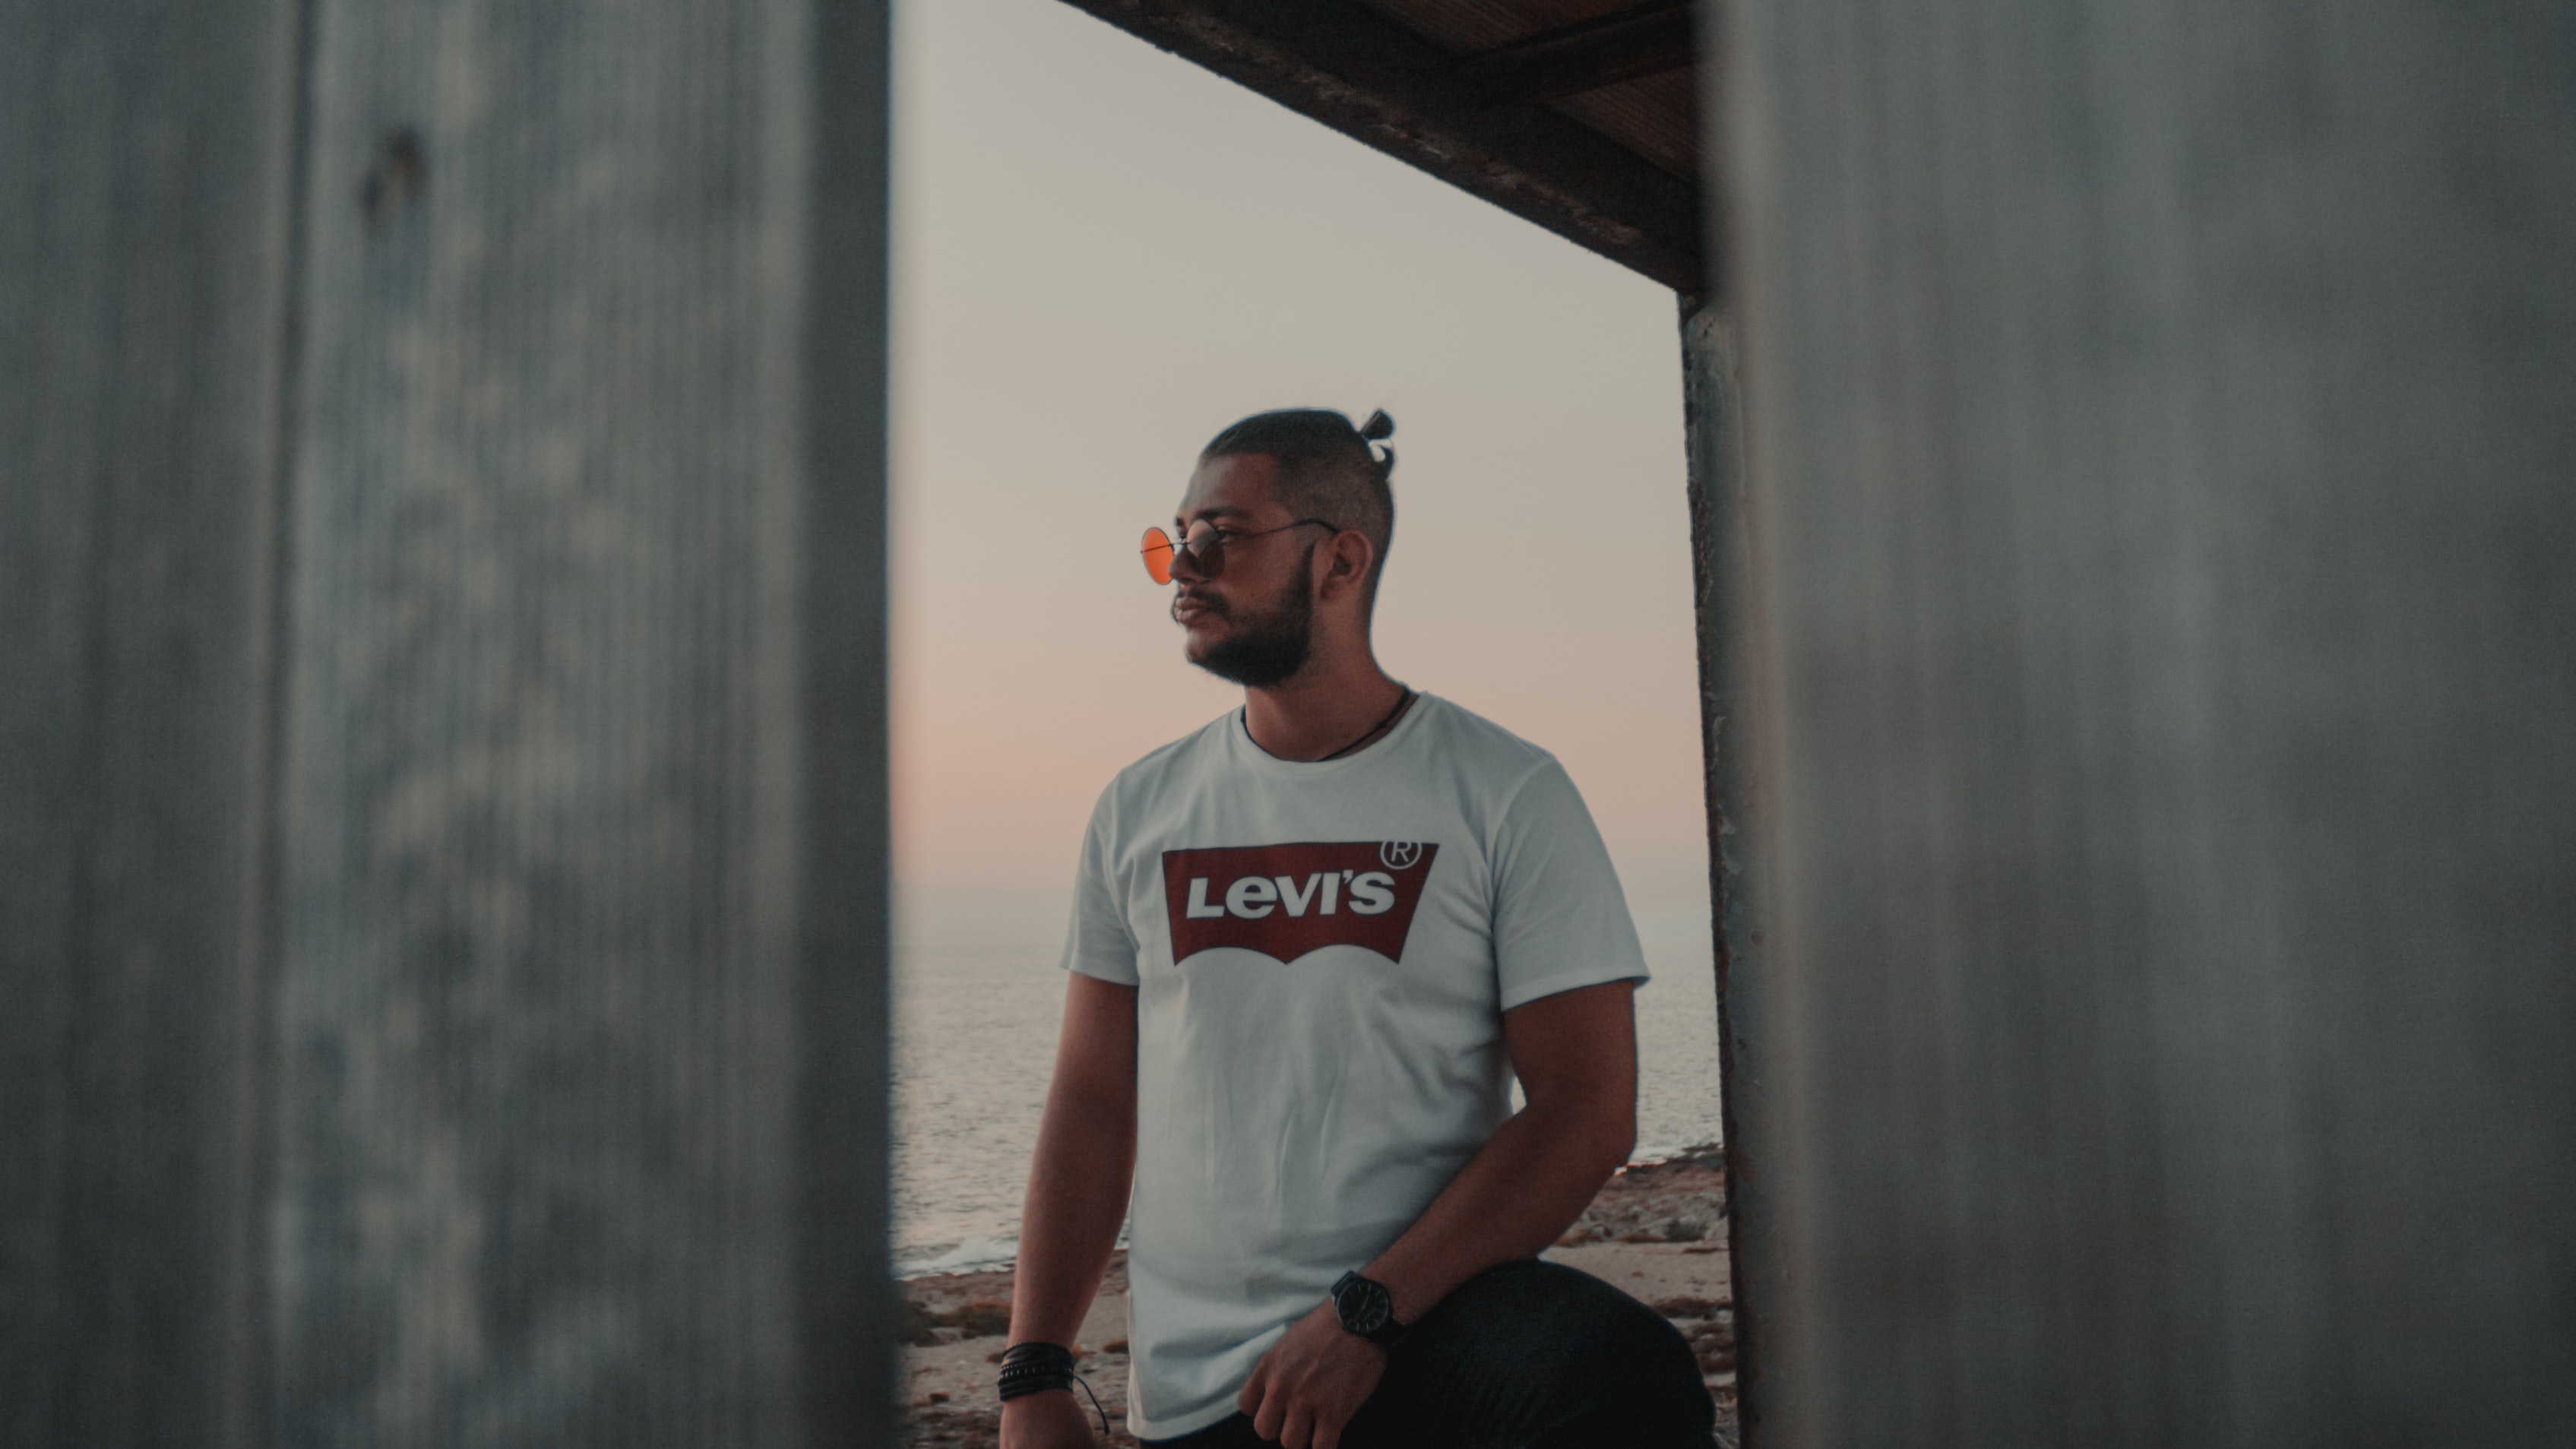
wall, fun, t shirt, cool, human, glasses, tree, eyewear, vacation, photography, sitting, sunglasses, top